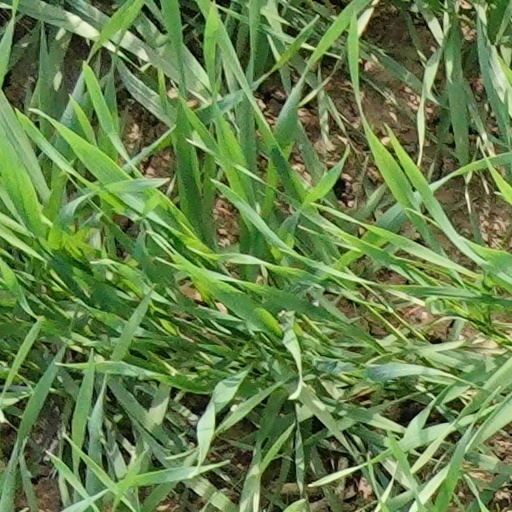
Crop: wheat